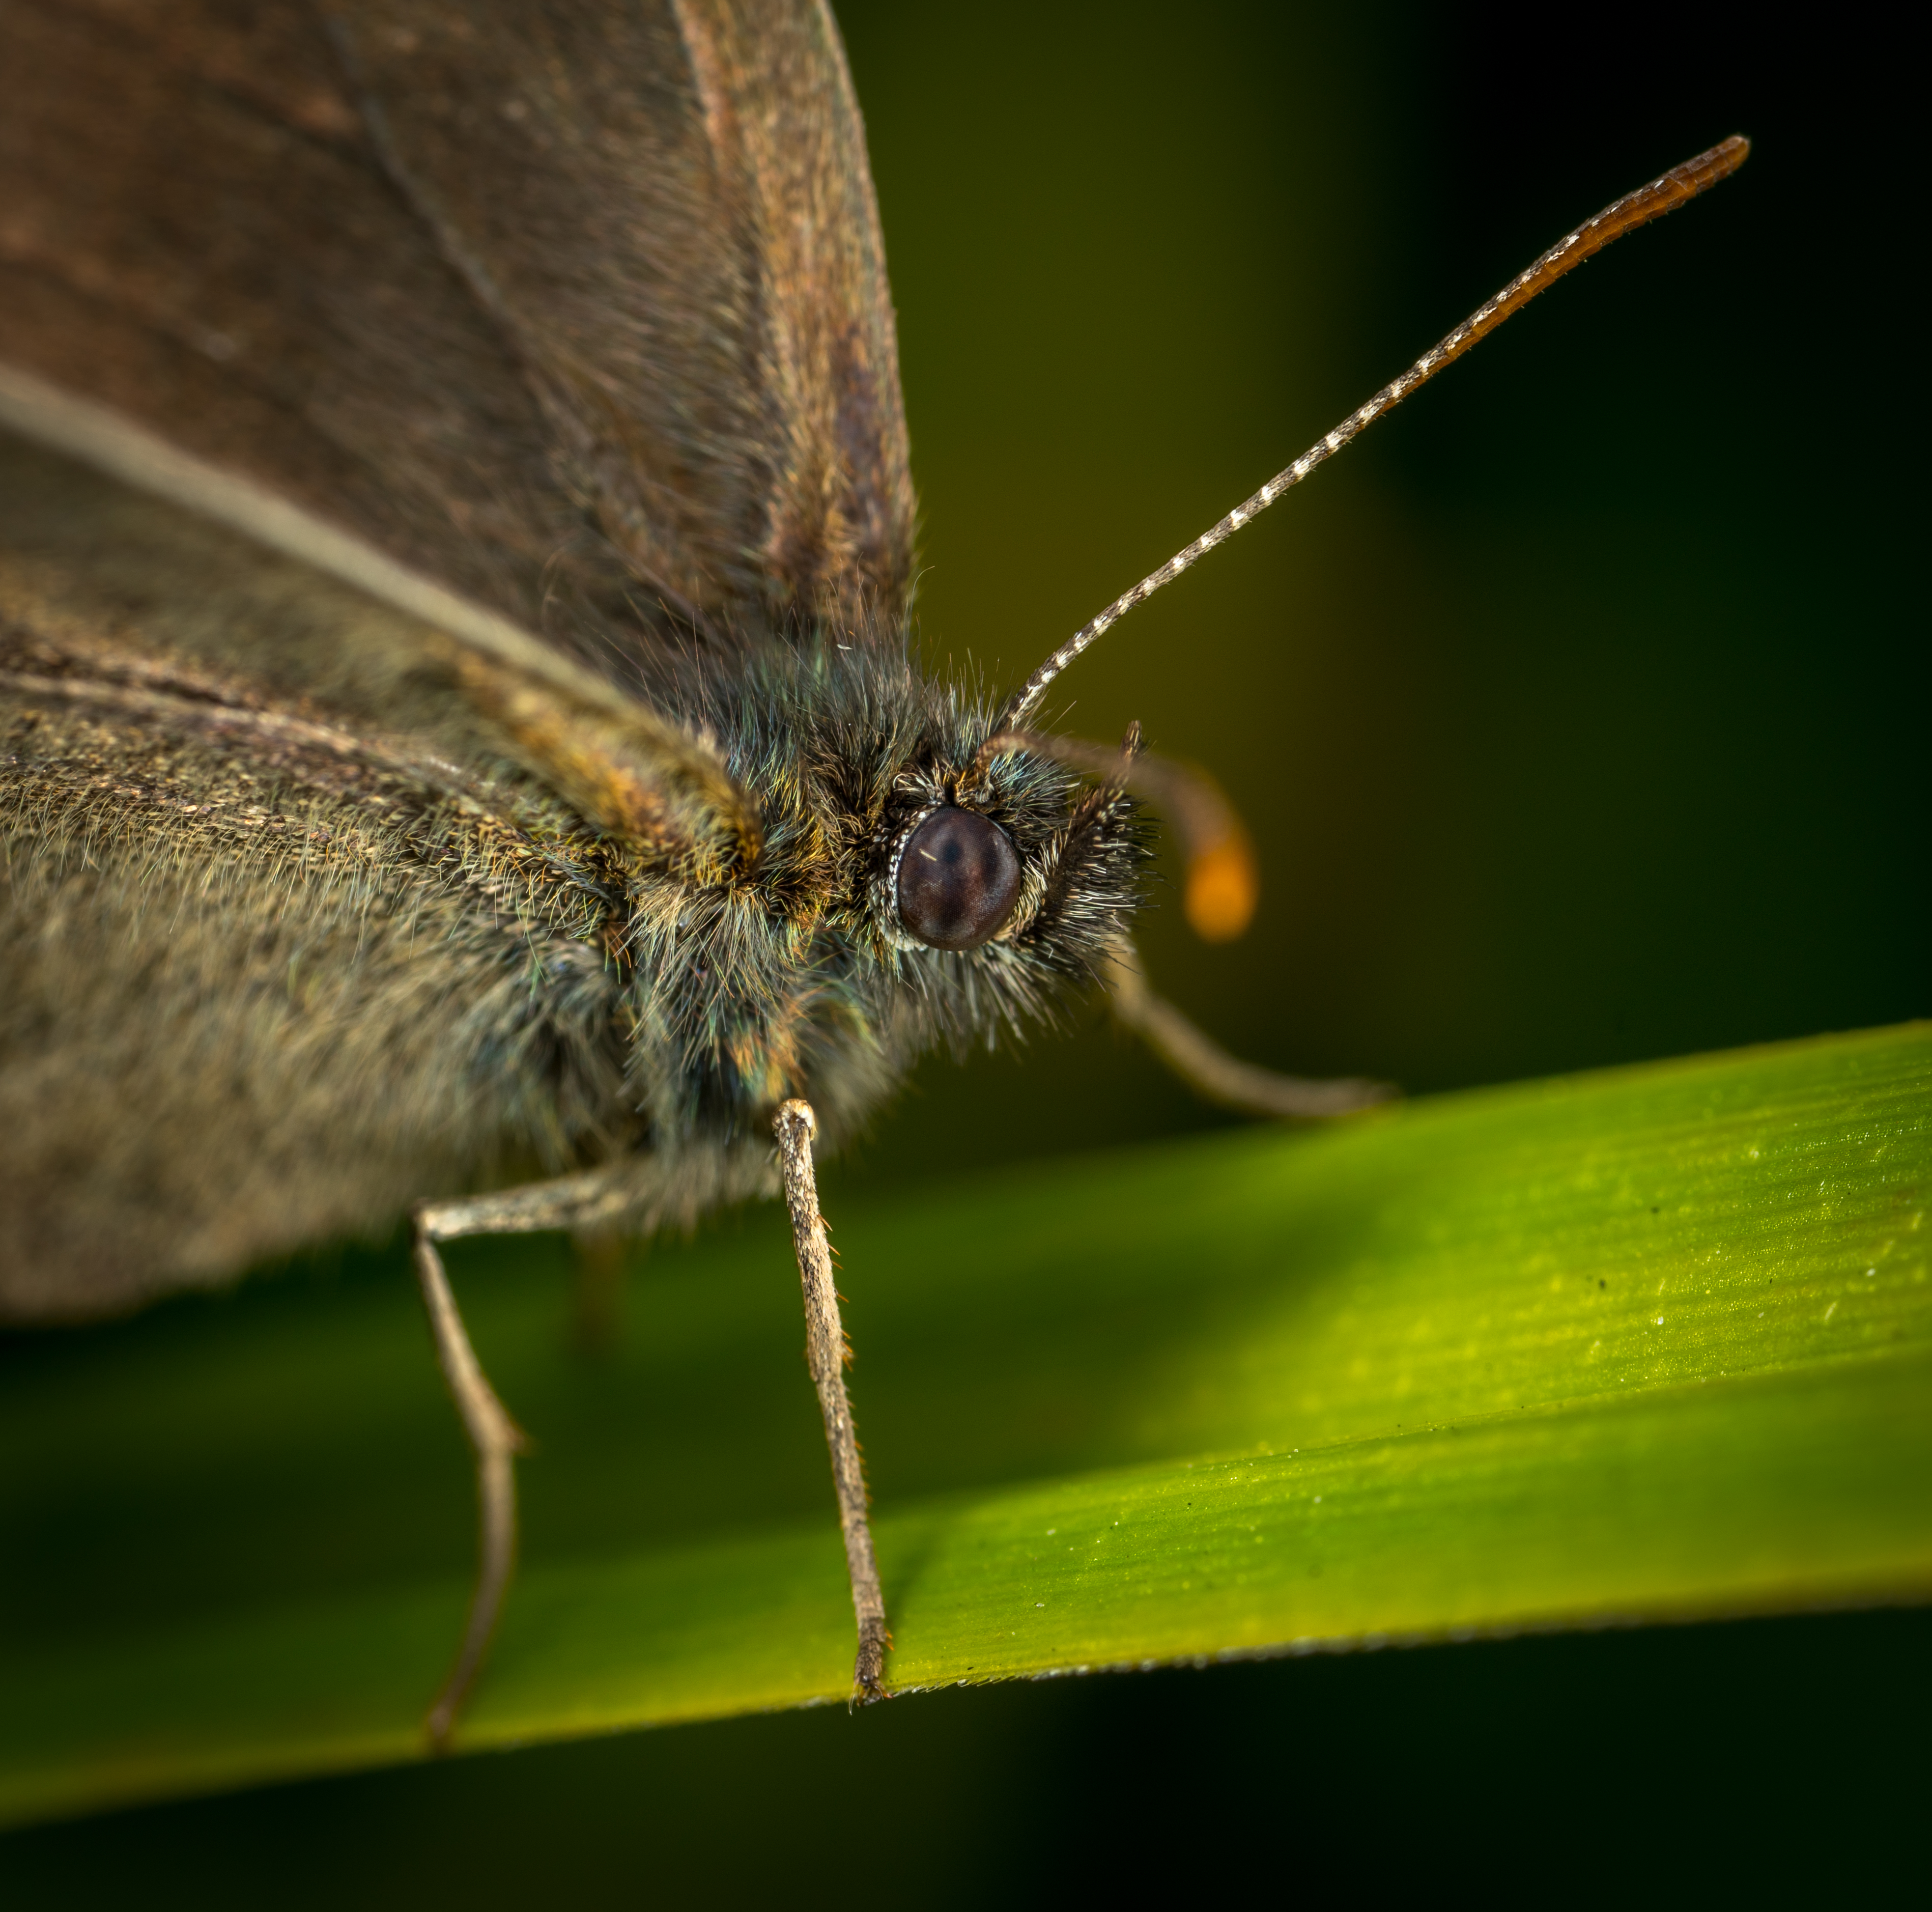
butterfly, insect, macro, wildlife, invertebrate, macro photography, moths and butterflies, close up, fauna, photography, organism, pest, arthropod, lycaenid, wing, net winged insects, pollinator, brush footed butterfly, moth, stock photography, membrane winged insect, damselfly